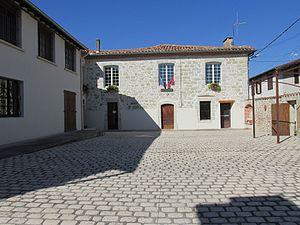
La cour de la Mairie
Serviès est une commune française située dans le département du Tarn, en région Occitanie.